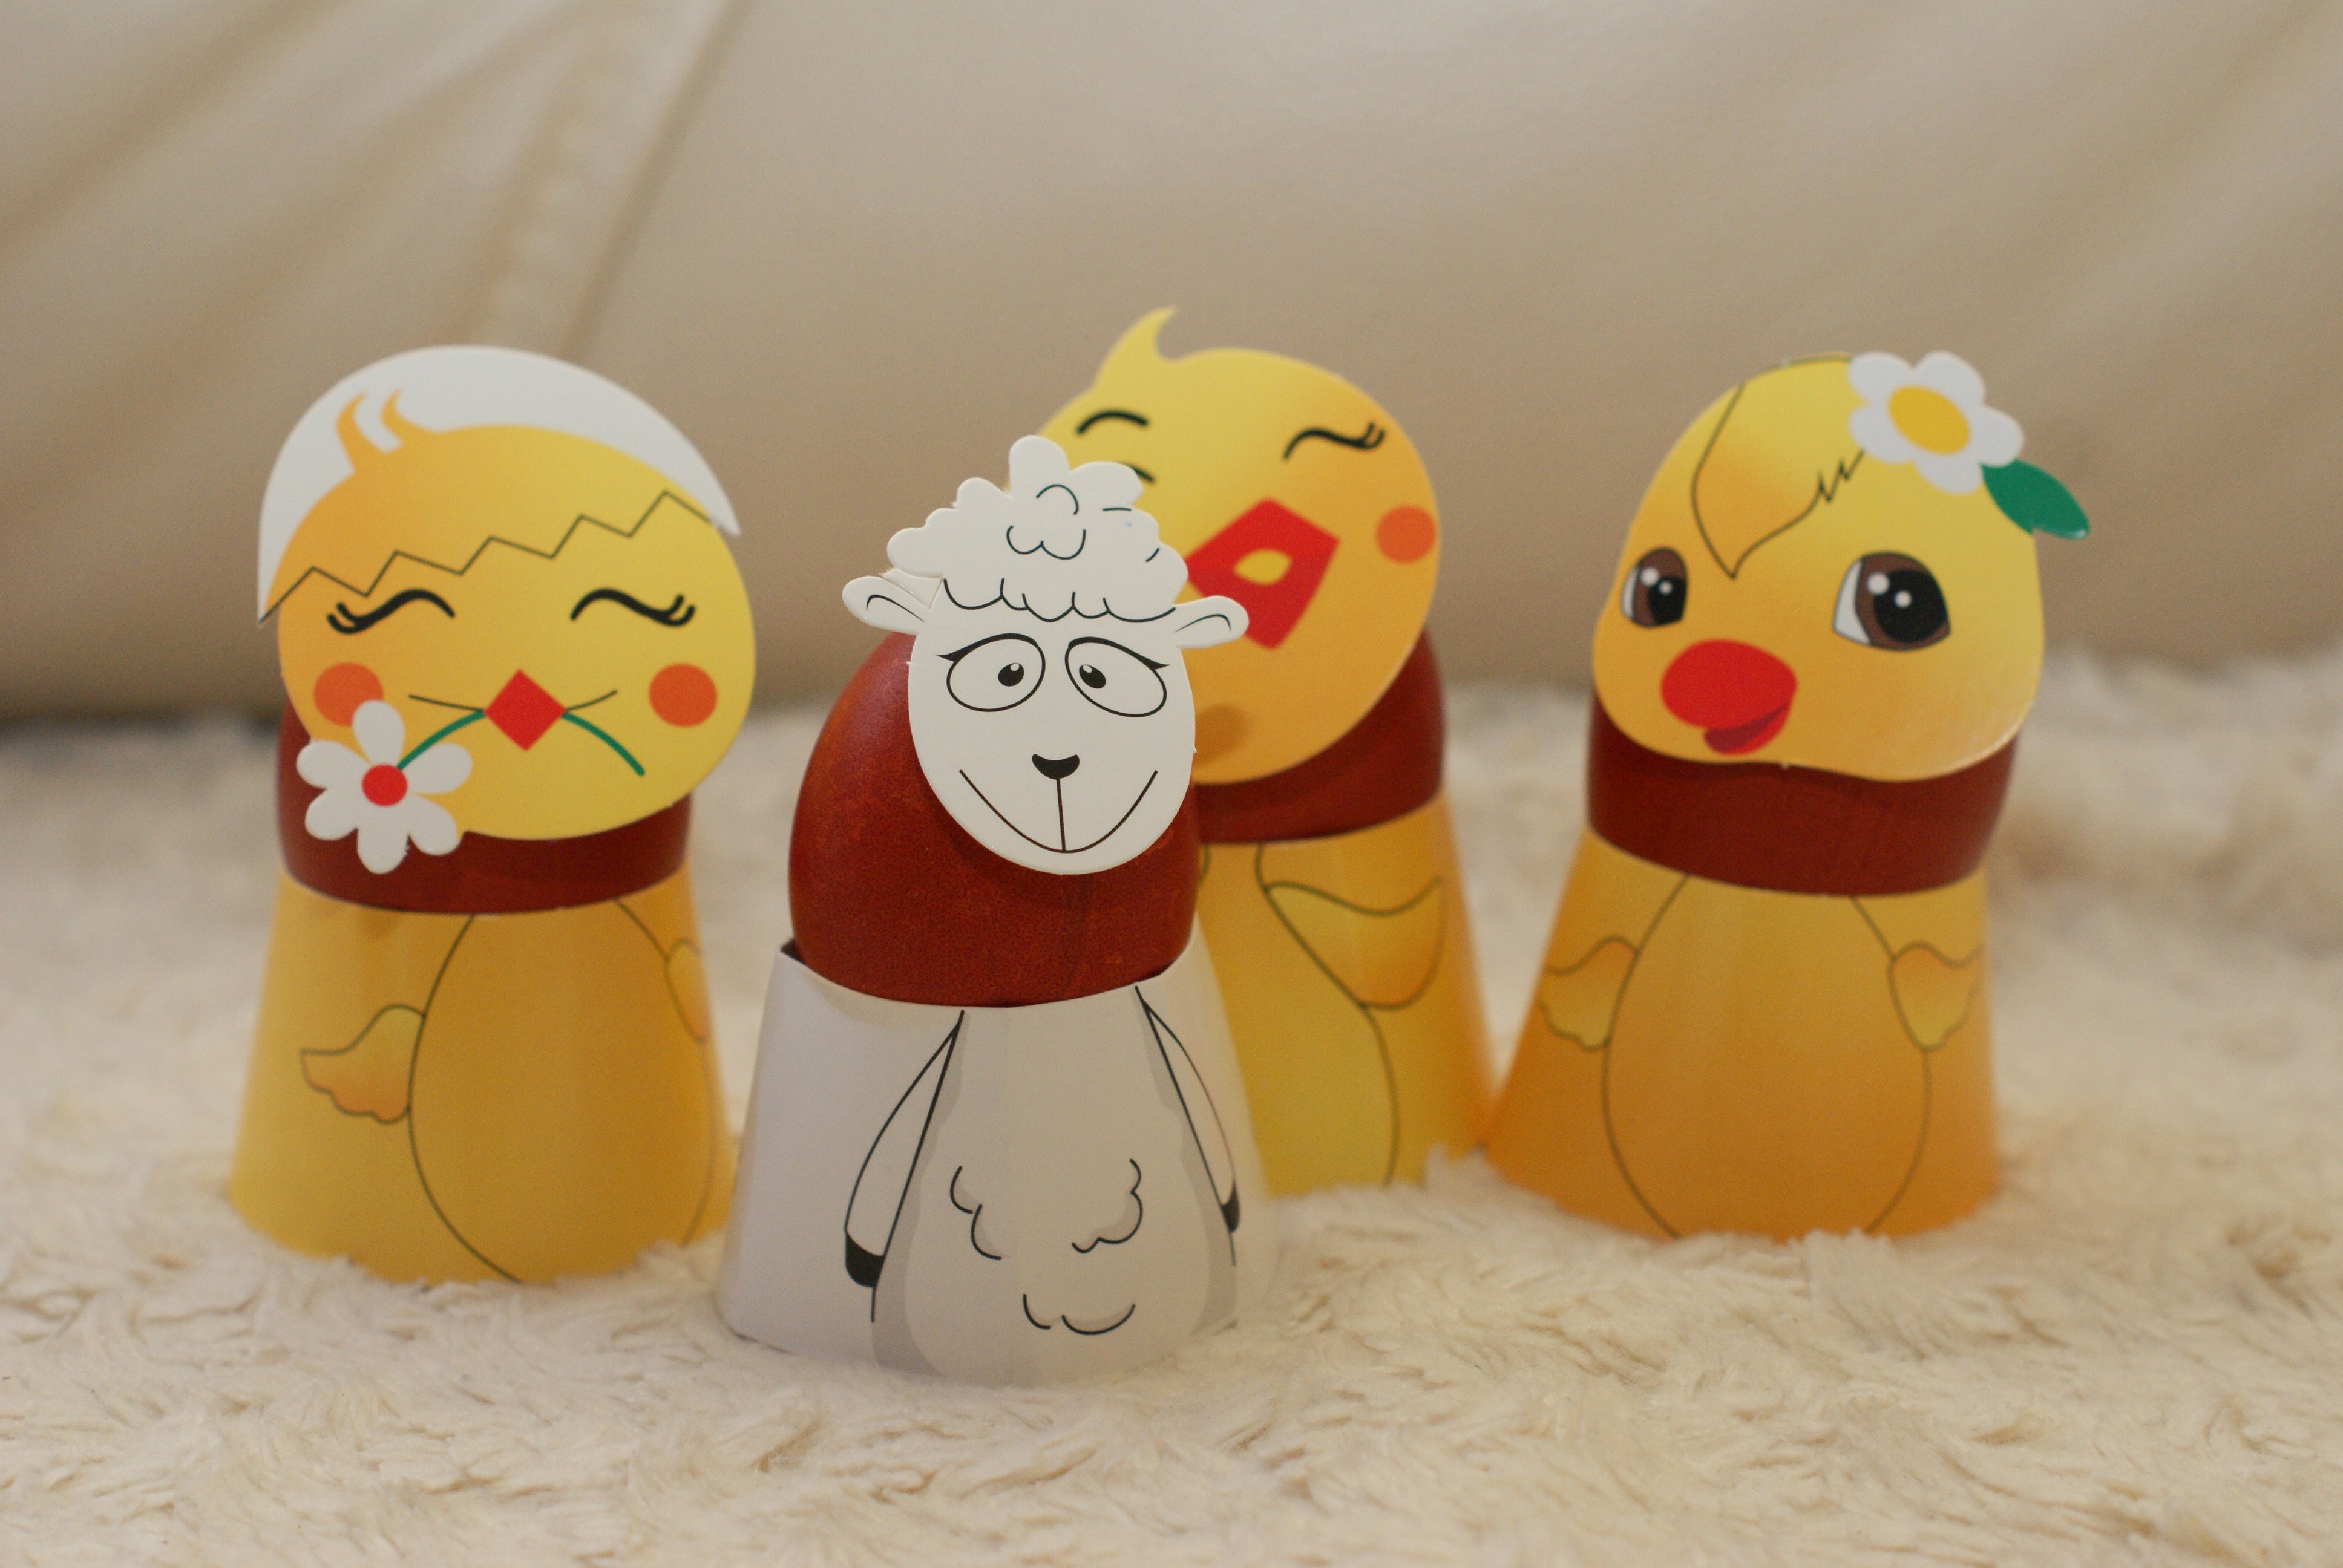
decoration, yellow, toy, material, christmas decoration, textile, art, eggs, plush, easter, custom, crisp, easter eggs, ornaments, easter egg, stuffed toy